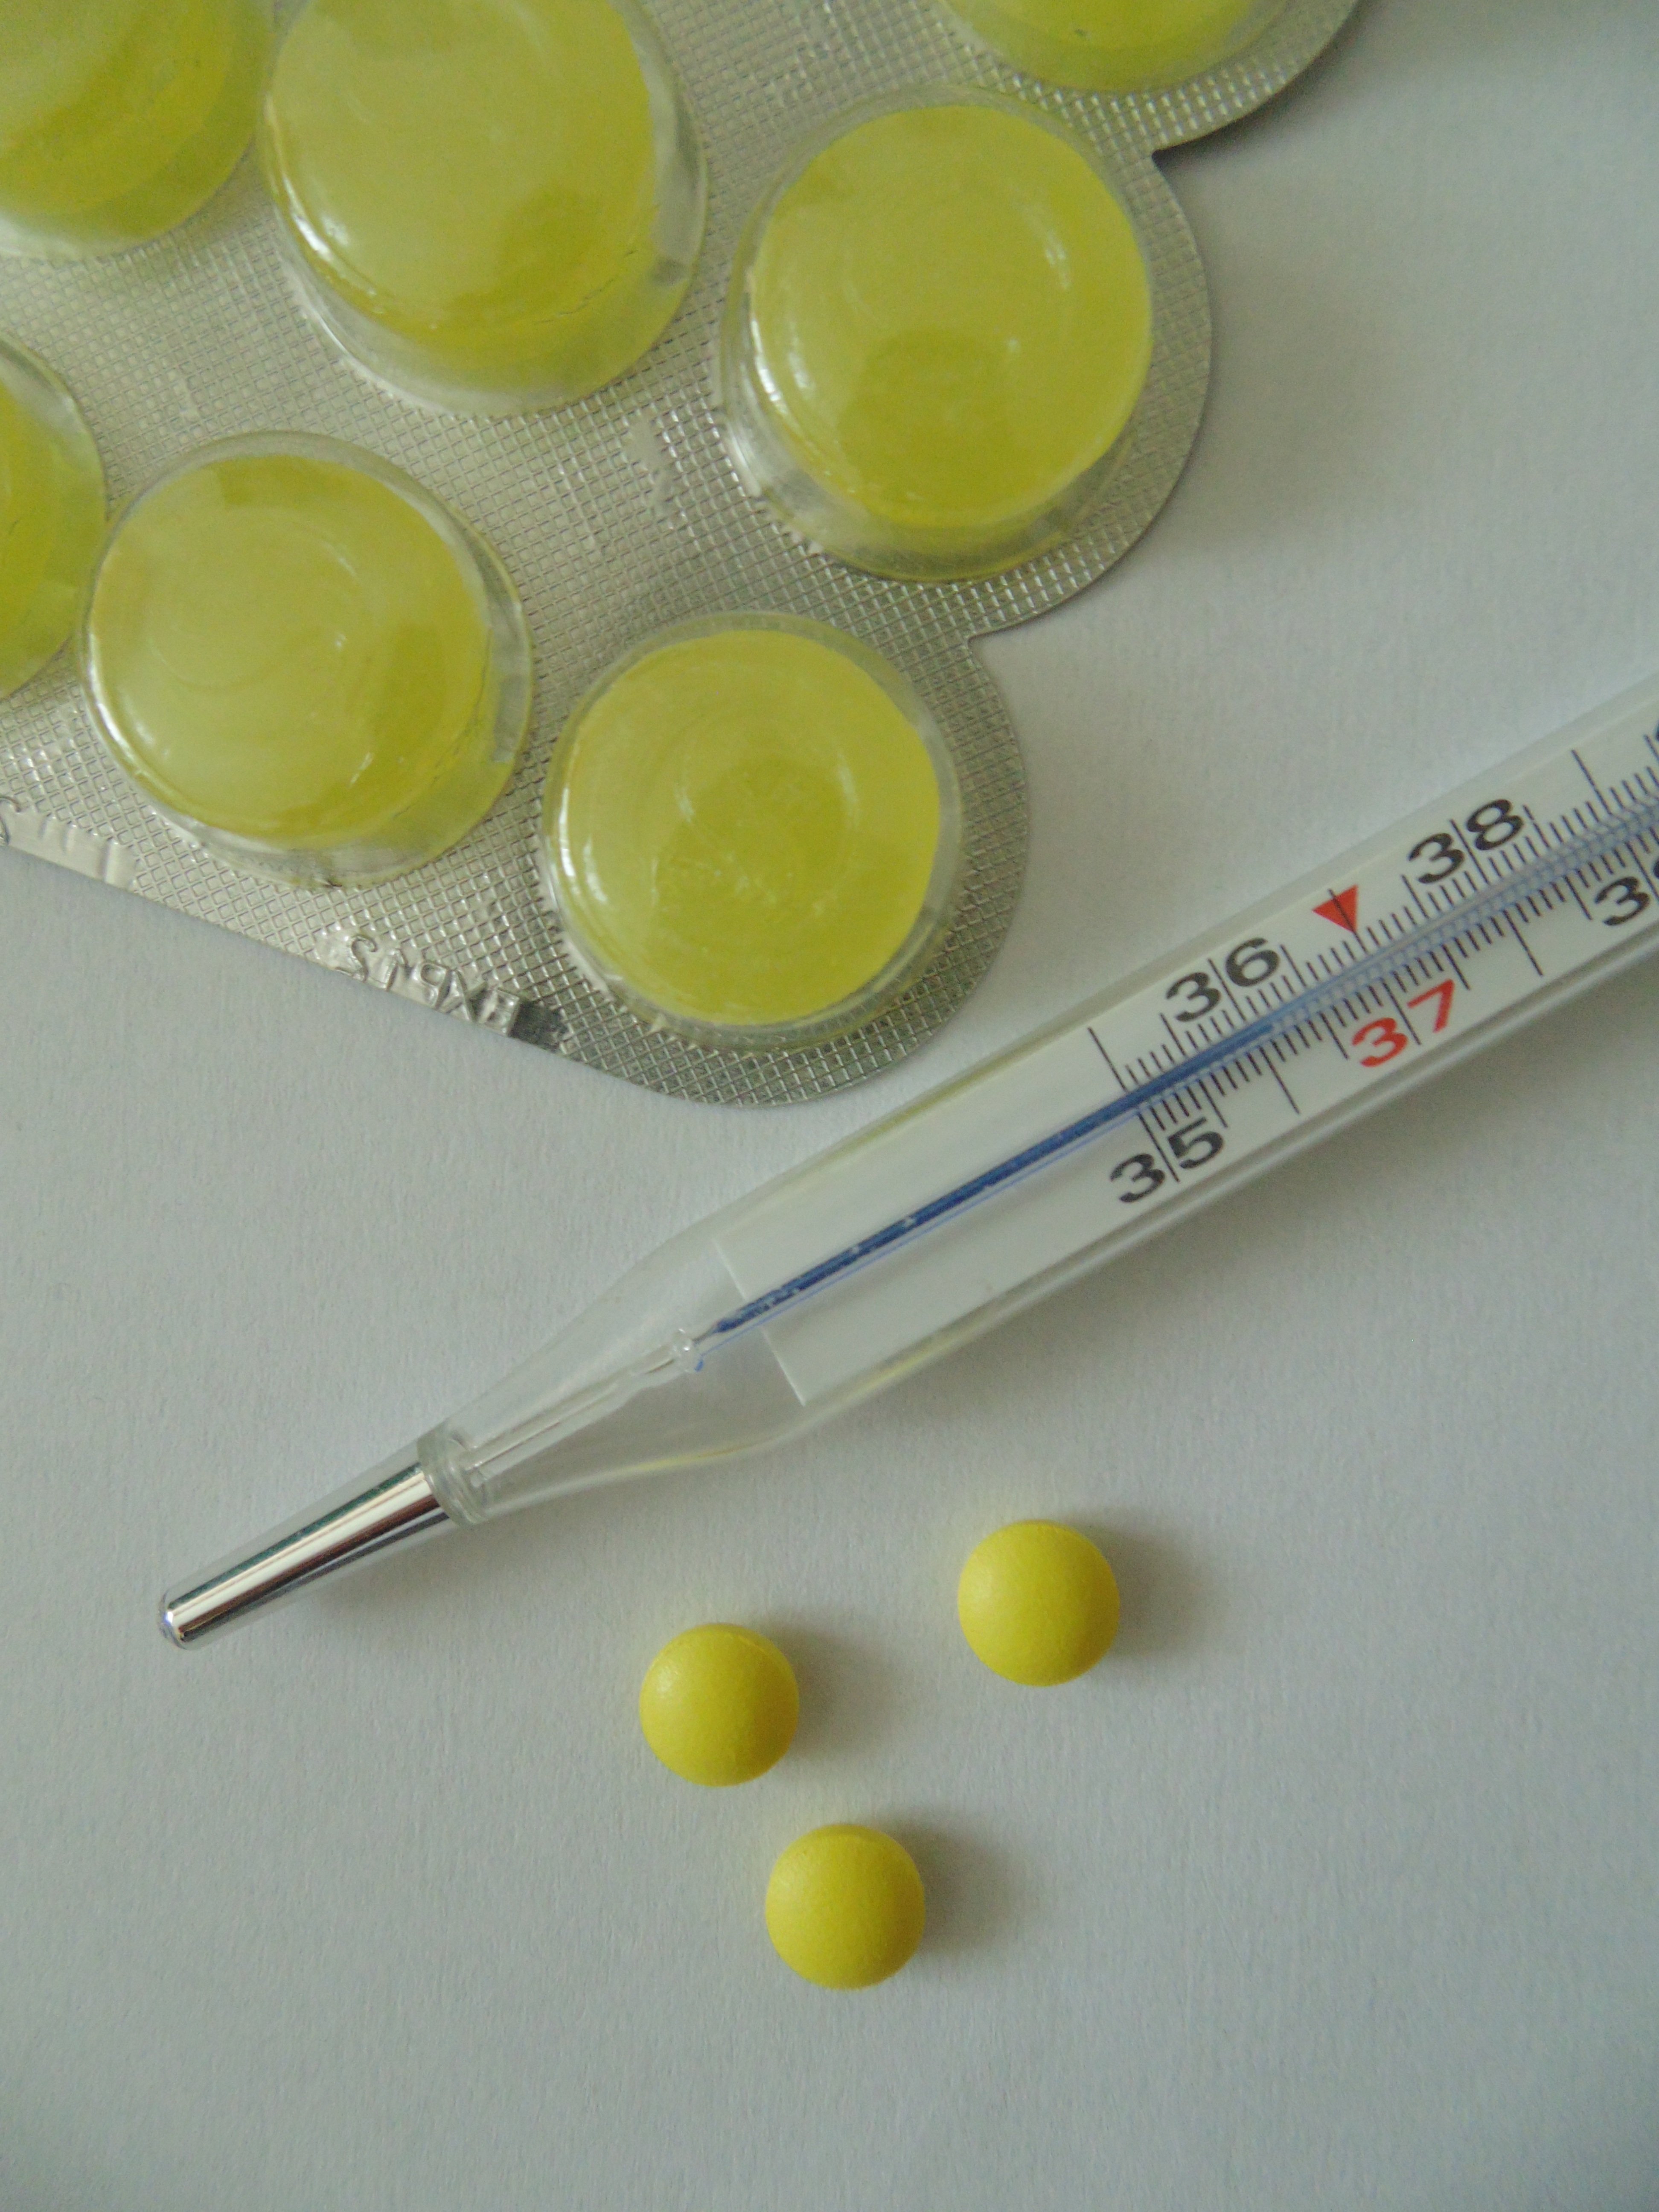
glass, food, yellow, medicine, lighting, health, vitamin, pills, thermometer, medical, illness, drugs